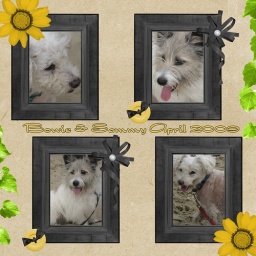
One of my moms dogs and my dog having fun in the sand ^^